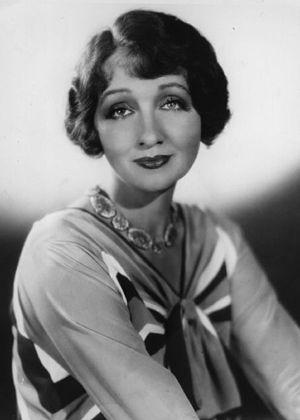
Hedda Hopper est une actrice et une chroniqueuse et échotière américaine, née le 2 mai 1890 à Hollidaysburg, morte le 1ᵉʳ février 1966 à Hollywood.